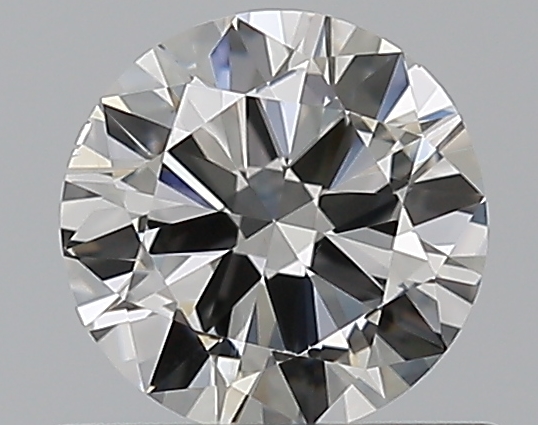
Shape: round
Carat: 0.5
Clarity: VS2
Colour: G
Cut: GD
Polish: VG
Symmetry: VG
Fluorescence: N
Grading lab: GIA
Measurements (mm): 5.19 x 5.26 x 2.98